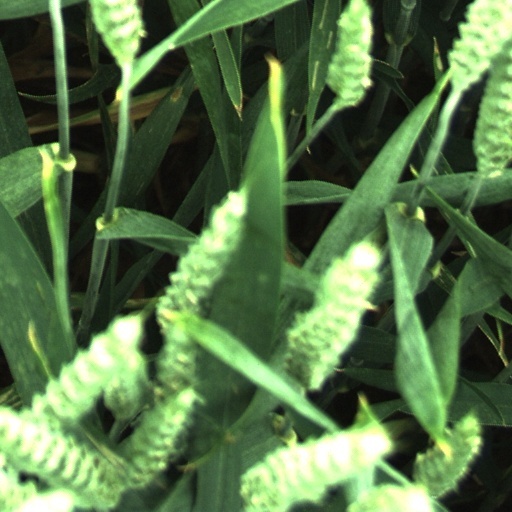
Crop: wheat